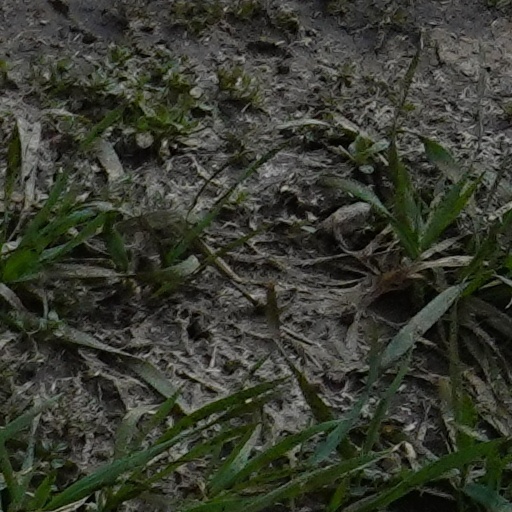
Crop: wheat